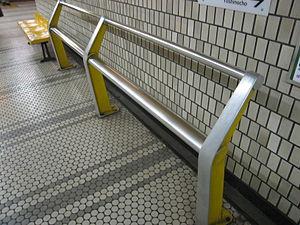
Banc assis-debout ""Backrest supporter"" (design Sori Yanagi 1973), Yokohama Municipal Subway]], Yokohama, Japan."
Un appui ischiatique ou banc assis-debout est un mobilier urbain présent notamment dans les transports en commun. Un banc assis-debout ne permet pas de s'asseoir aisément, il est ainsi utilisé pour limiter l'occupation de ces espaces par des personnes sans-abri ou de groupes de personnes, en remplacement de bancs.